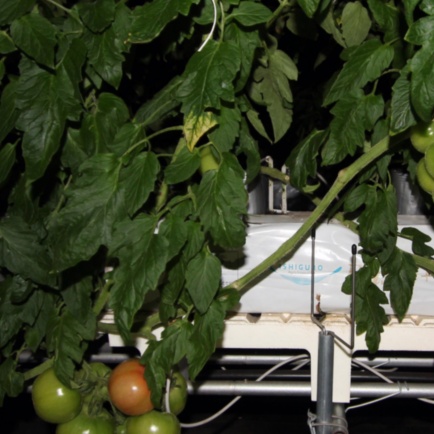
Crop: tomato